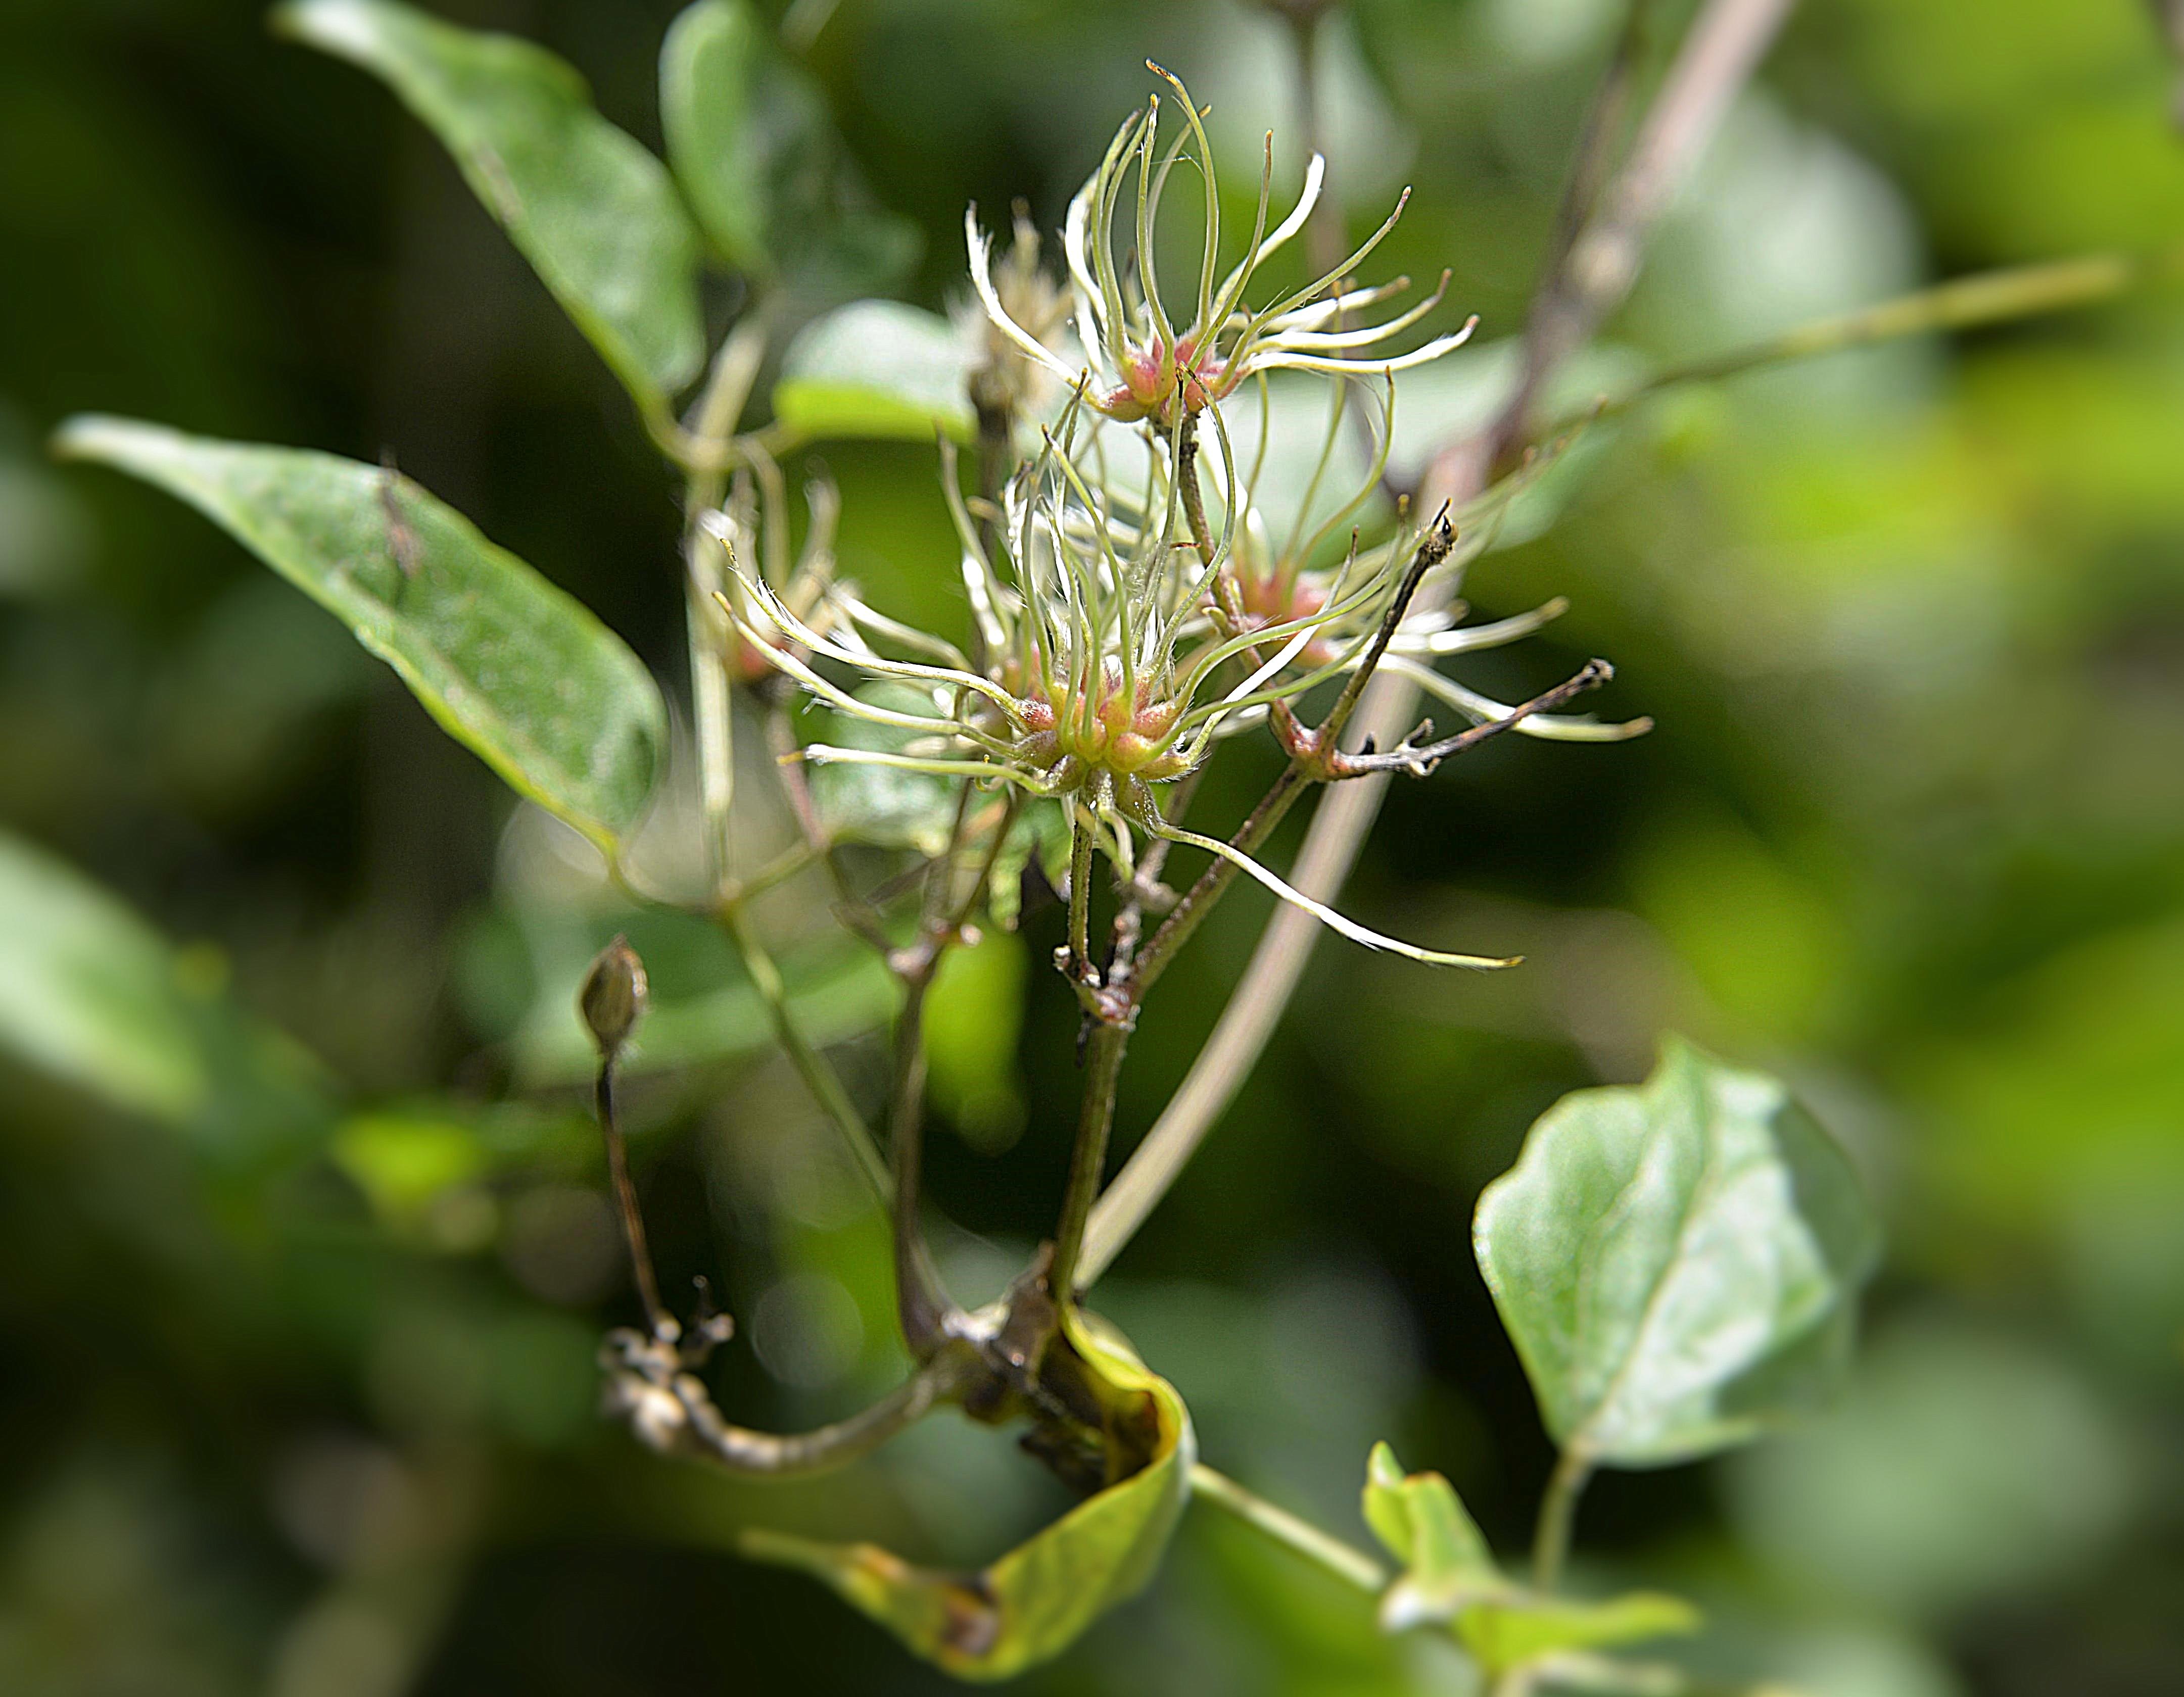
blossom, plant, flower, bush, green, produce, evergreen, botany, close, flora, wildflower, shrub, macro photography, flowering plant, shrub bloom, land plant, thorns spines and prickles